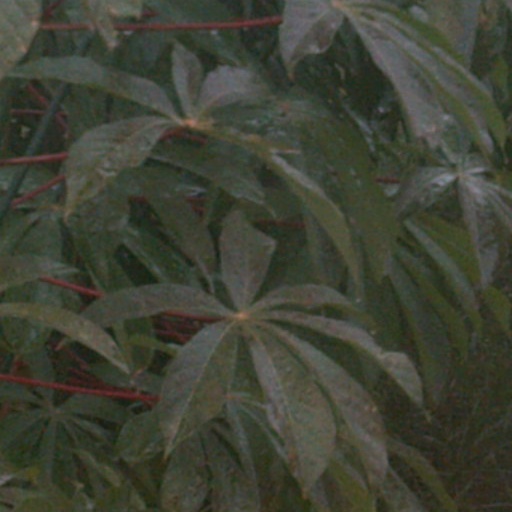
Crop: cassava